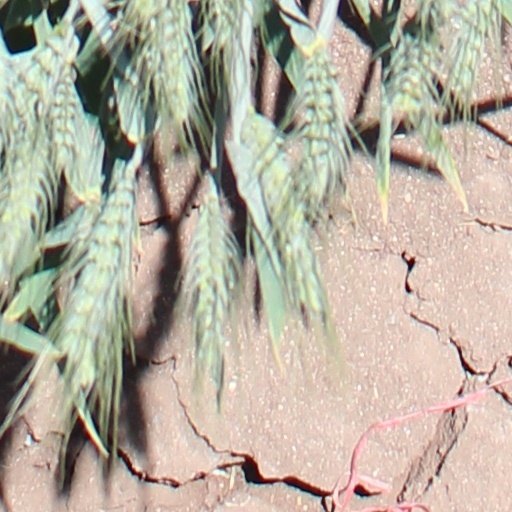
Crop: wheat